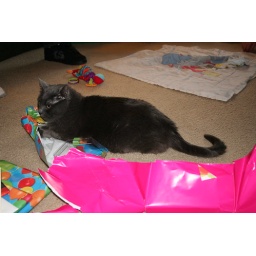
Syd loves to get in the mix and check out all the wrapping paper and potential cat toys.